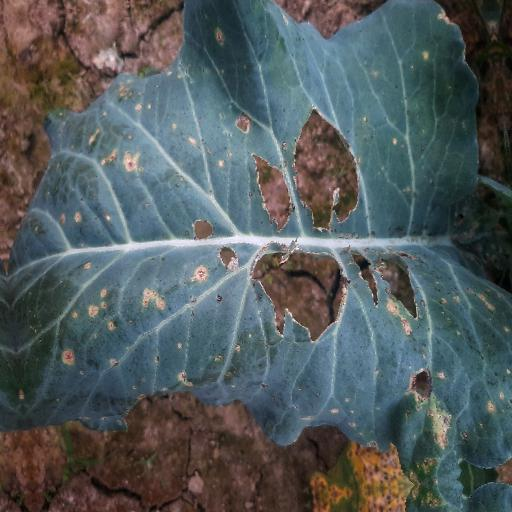
Label: Black Rot